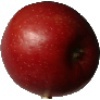
Label: Apple Braeburn 1